Charles Grier Sellers

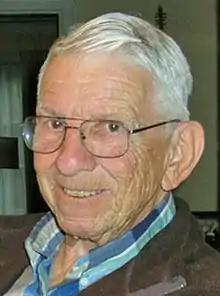
Sellers in 2008

Charles Grier Sellers Jr. (September 9, 1923 – September 23, 2021) was an American historian. Sellers was best known for his book "The Market Revolution: Jacksonian America, 1815–1846", which offered a new interpretation of the economic, social, and political events taking place during the United States' Market Revolution.